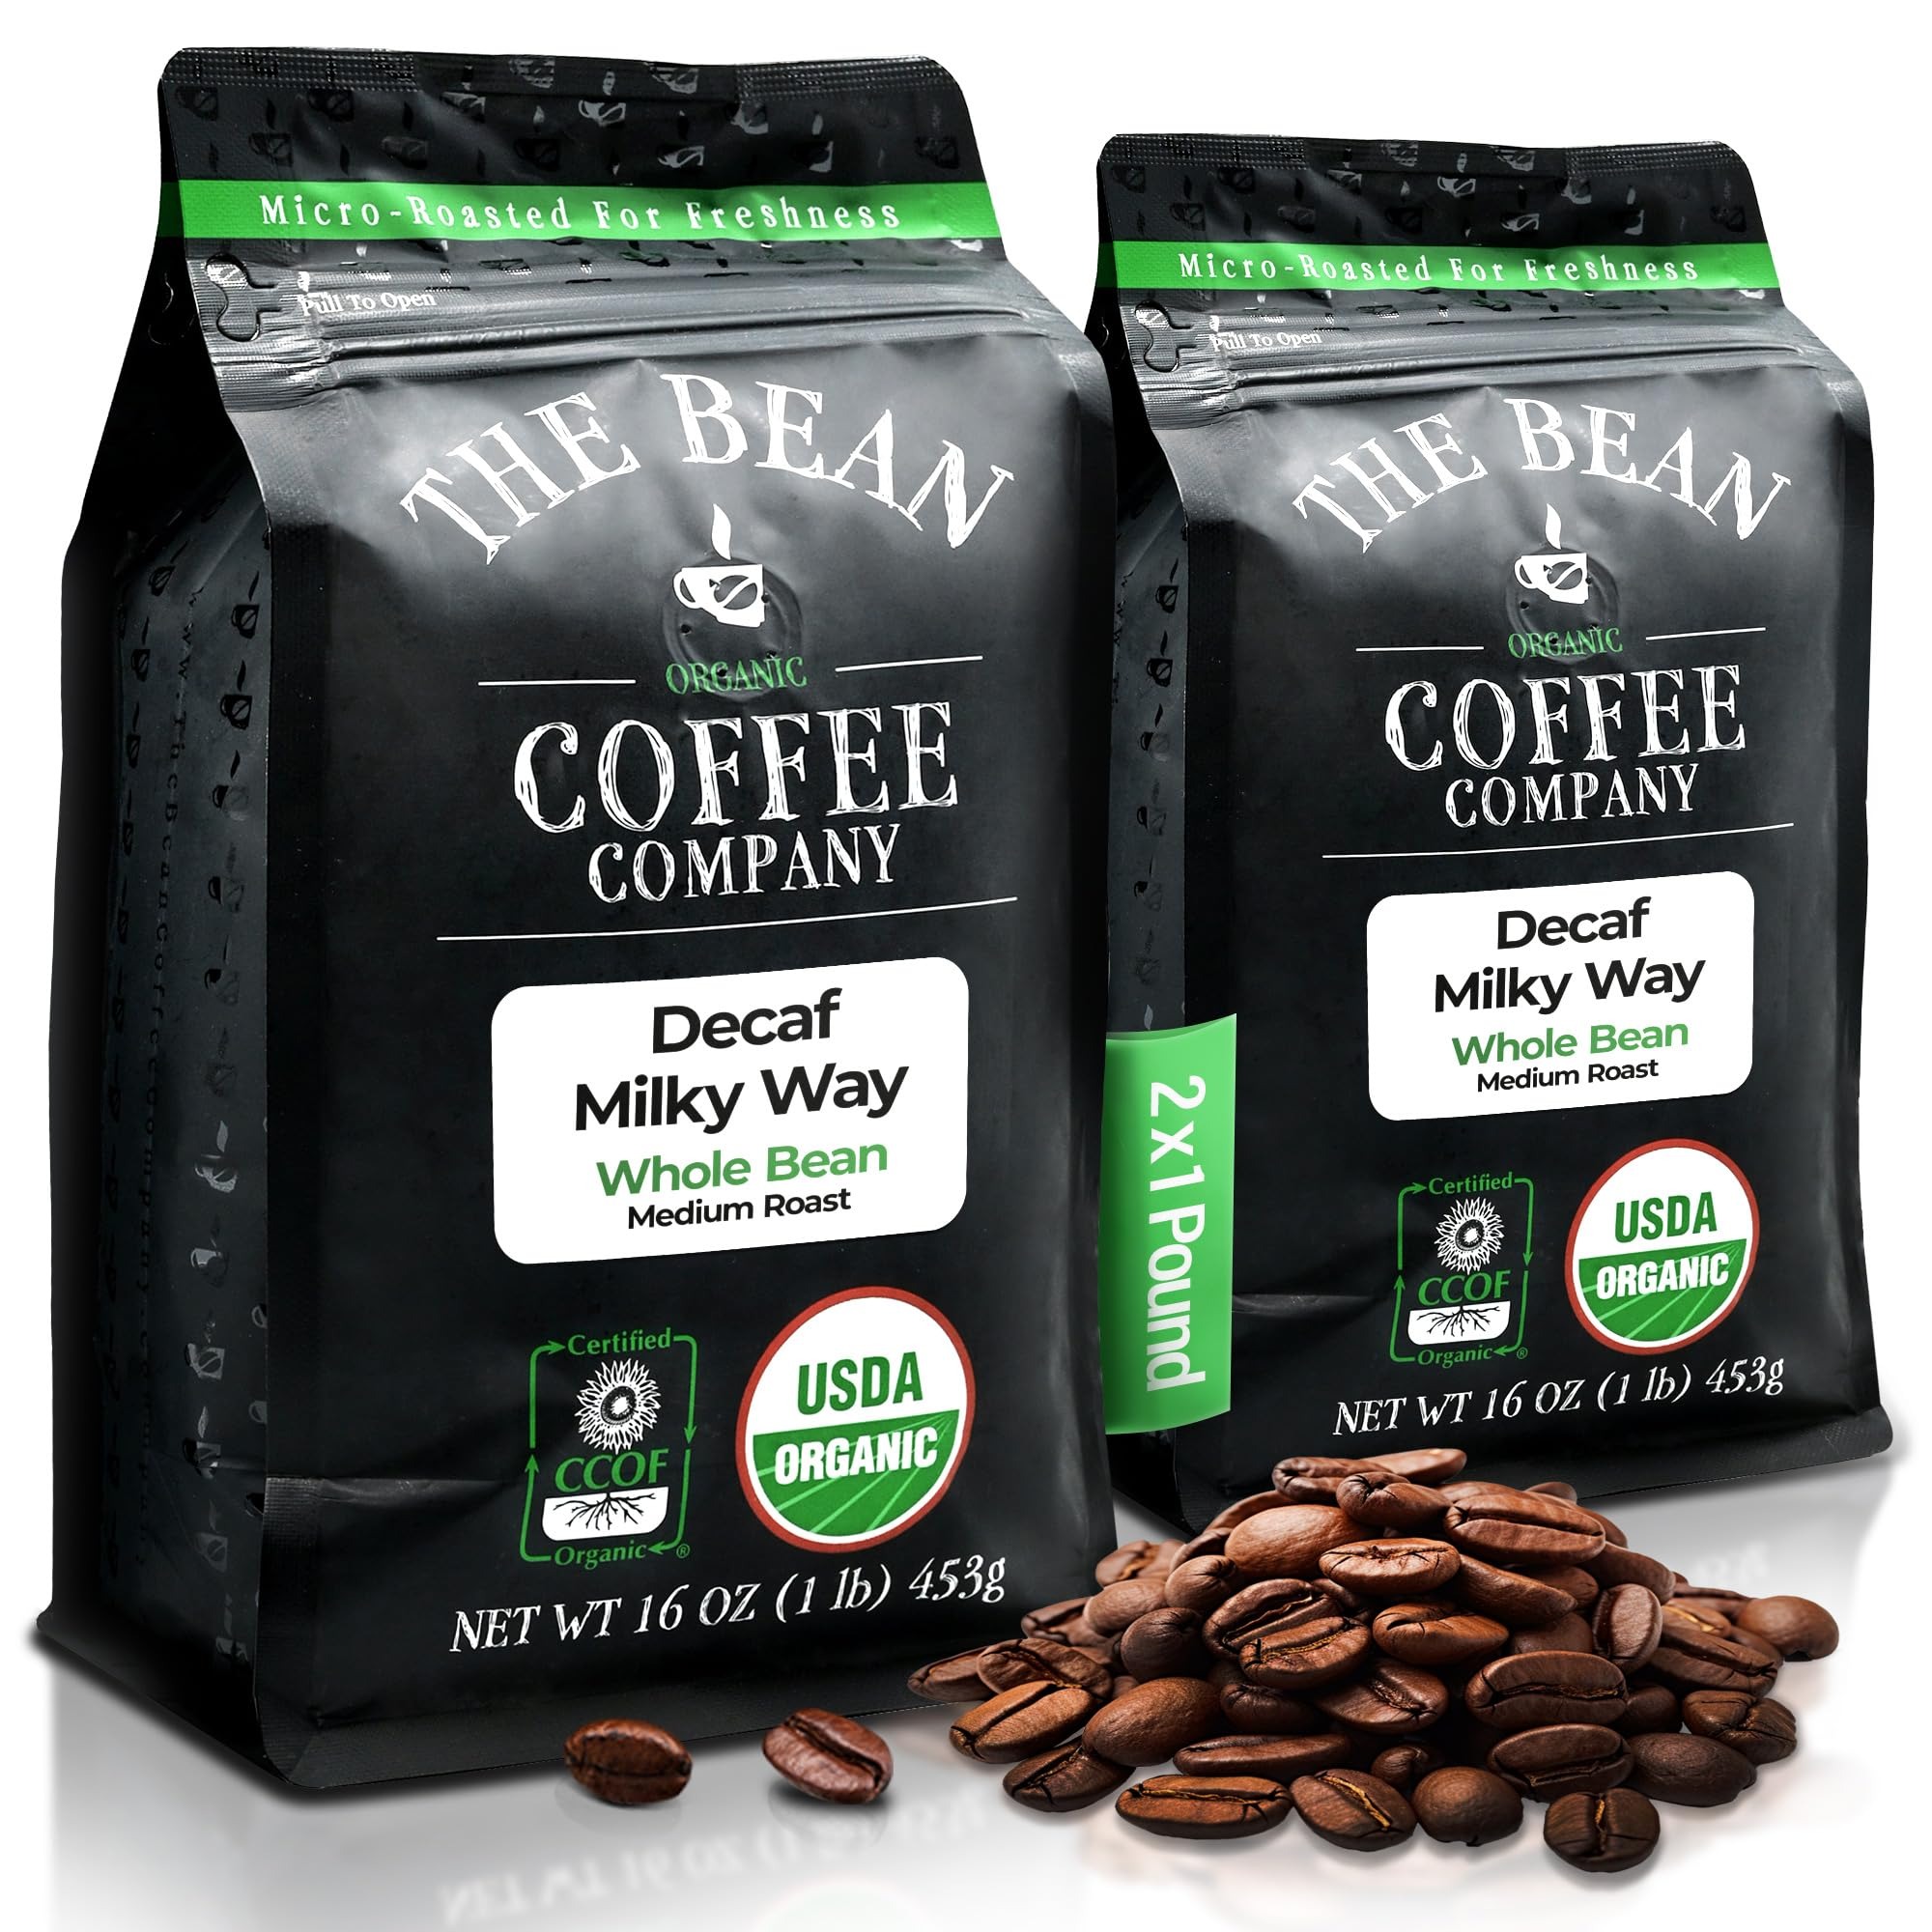
Item Name: The Bean Organic Coffee Company Water Processed DECAF Milky Way, Medium Roast, Whole Bean Coffee, 16-Ounce Bags (Pack of 2)
Bullet Point 1: CERTIFIED ORGANIC: The Bean Organic Coffee Company uses 100% organic coffee beans, certified by both the USDA and CCOF (California Certified Organic Farmers). Plus, our natural flavorings are also certified organic, guaranteeing a pure and eco-friendly coffee experience
Bullet Point 2: SMALL BATCH ROASTED IN THE USA: Our organic decaf Milky Way Whole Bean coffee is hand roasted in small batches in the USA and packaged at the peak of its cycle to preserve its natural flavors and fresh-roasted quality
Bullet Point 3: ECO-CONSCIOUS FARMING: We uphold farming practices that enhance soil and water quality, reduce synthetic materials, protect biodiversity, and avoid genetic engineering. Your cup of coffee supports a greener planet while you enjoy low acid decaf organic coffee
Bullet Point 4: WATER PROCESSED DECAF: Savor the robust coffee flavor without caffeine's effects. Our mountain and swiss water decaffeination processed coffee is entirely chemical-free, preserving coffee's natural goodness. It's a healthier choice for those seeking a caffeine-free, full-bodied coffee experience
Bullet Point 5: FAMILY-OWNED AND USA GROWN: From our humble beginnings at a Southern California farmer's market in 2007, we've expanded our family-owned business to bring premium organic coffee straight to customers across the United States
Product Description: Like all coffees from the bean coffee company, this 100% Arabica coffee was hand roasted in small batches and packaged at the peak of its cycle to preserve its natural flavors and fresh-roasted quality. The Bean Coffee Company has a combined more than 25 years of Roasting experience with an innovative commitment to great taste, quality and health. It's all about the bean.
Value: 32.0
Unit: Ounce

Price: 38.27